Lee Bullen

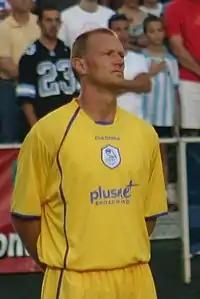
Bullen lining up for Sheffield Wednesday in 2006

Lee Bullen (born 29 March 1971) is a Scottish former professional football player and coach. In a career that spanned more than 20 years, Bullen played football professionally in Scotland, England, Australia, Greece and Hong Kong. Having started his career as a striker, Bullen converted to defence midway through his career, and was used in various other positions. Bullen was named as Sheffield Wednesday's greatest ever captain in a 2014 online poll.